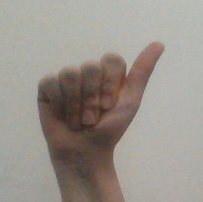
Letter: dhad